Cultural depictions of lions

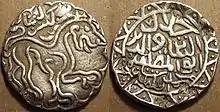
Silver tanka of the Bengal Sultanate ruler Jalaluddin Muhammad Shah (1415–1433), showing a lion Passant, designed on the basis of coins issued by his father, the Hindu Raja Ganesha.

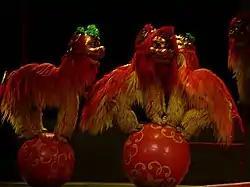
Chinese lions art variety

Lions were never native animals of Southeast Asia in recorded history. As the result, the depiction of lion in ancient Southeast Asian art, especially in ancient Java and Cambodia, is far from naturalistic style as depicted in Greek or Persian art counterparts, since the artist who carved the lion sculpture never saw the lion before, and all were based on perception and imagination. The cultural depictions and the reverence of lion as the noble and powerful beast in Southeast Asia was influenced by Indian culture.